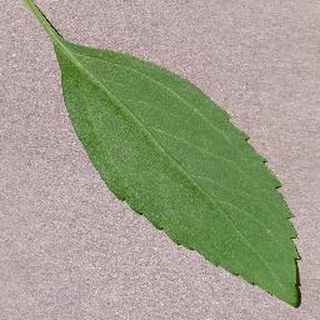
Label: healthy_cherry